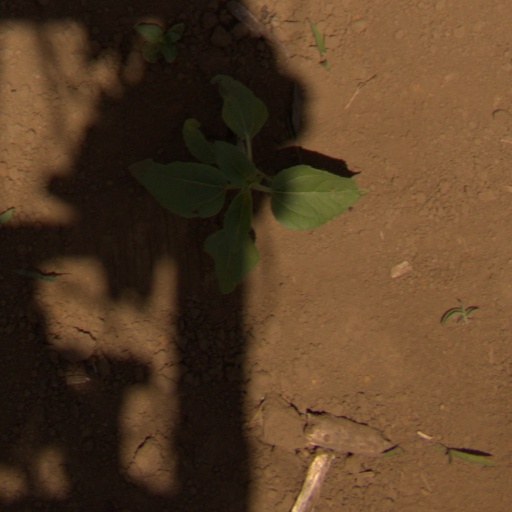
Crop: Jerusalem artichoke